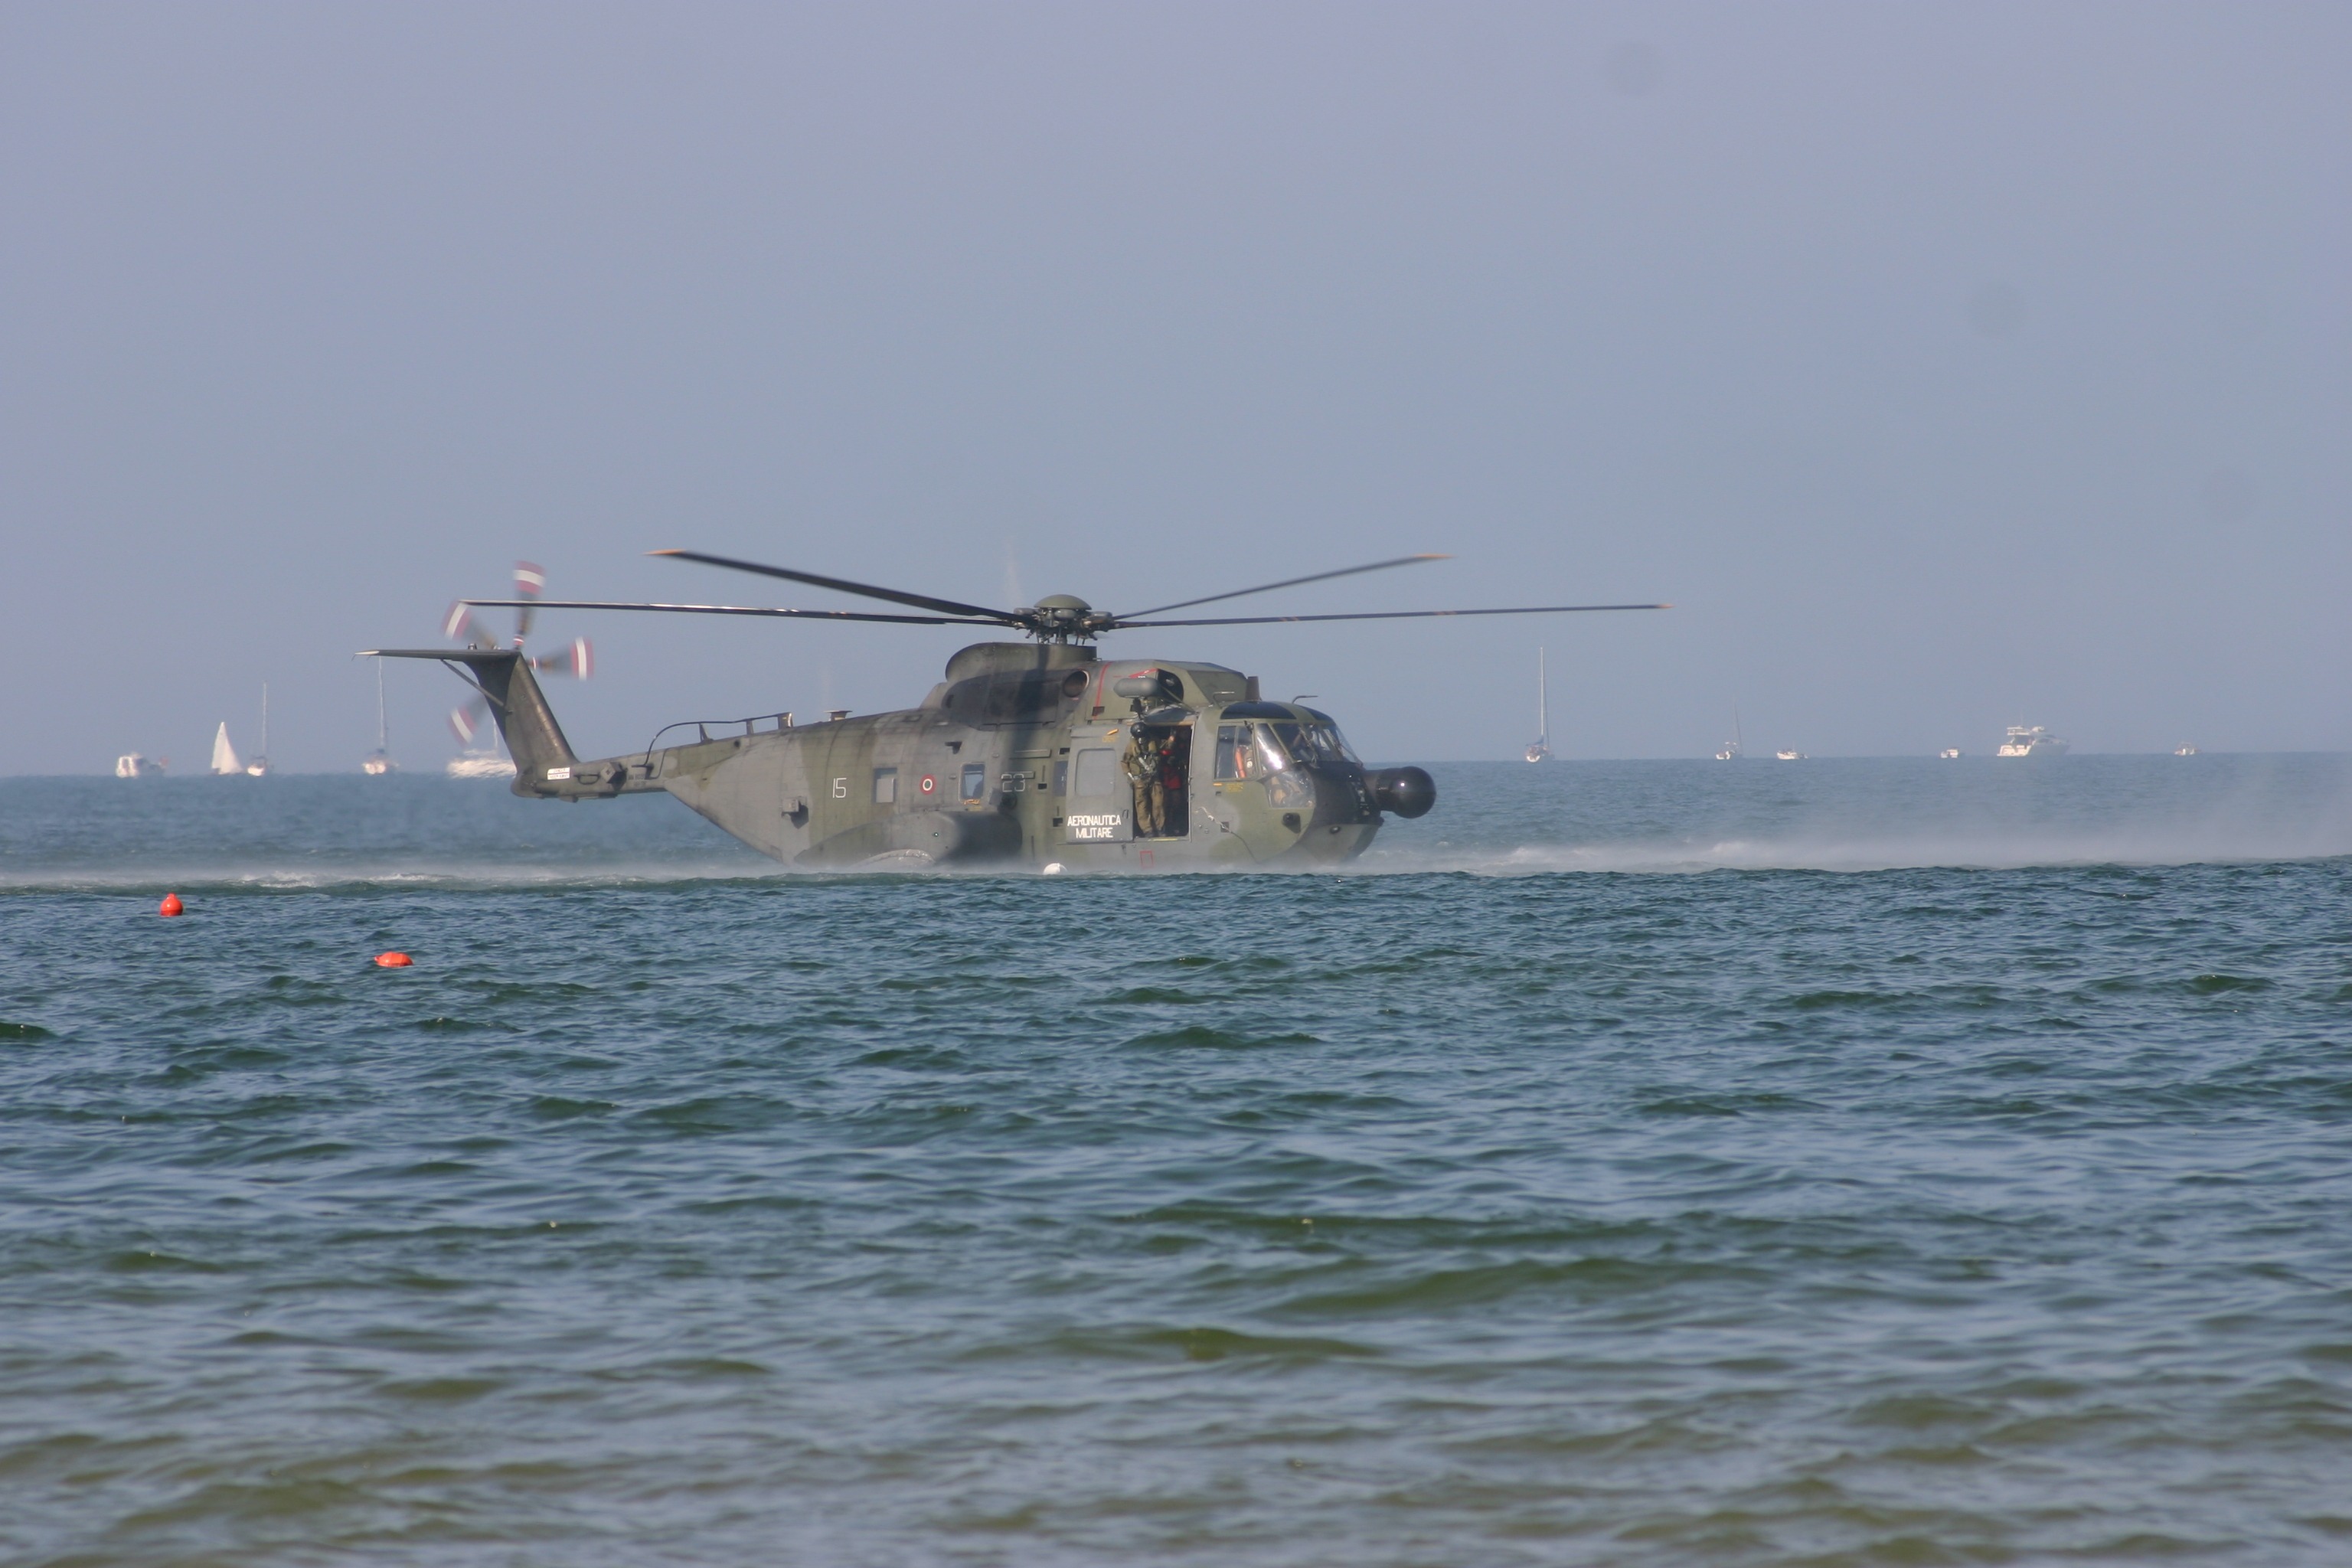
sea, aircraft, aviation, marina, helicopter, italiana, rotorcraft, air force, helicopter rotor, military helicopter, sikorsky s 61, sikorsky sh 3 sea king